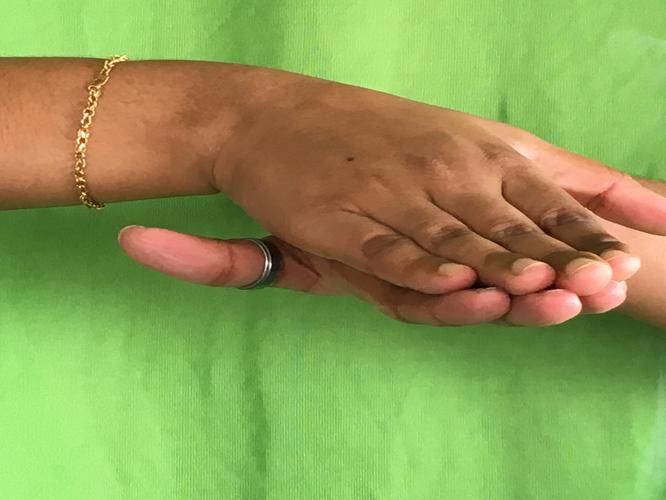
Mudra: Matsya
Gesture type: double_hand